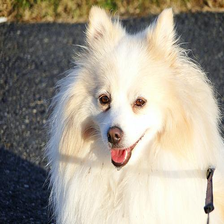
Species: dog
Breed: pomeranian